Katie Boulter

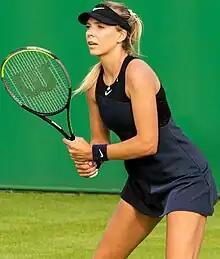
Boulter at the 2021 Nottingham Open

At the 2021 Australian Open, she suffered a first-round loss against Daria Kasatkina.